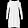
Label: Dress